DEPDC1B

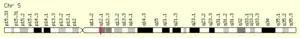
DEPDC1B gene locus

DEPDC1B is found on the long arm of chromosome 5 (5q12.1), spanning 103kb on the minus strand. The gene neighborhood of DEPDC1B includes 5 other genes. Downstream are two genes SEPT21 and PDE4D. Upstream are another two genes ELOV7 and KRT8P31. On the complement strand is another gene in the same region PART1.